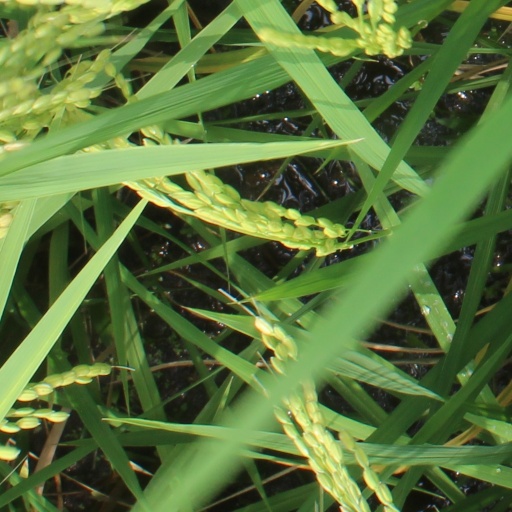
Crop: rice